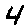
Label: 4